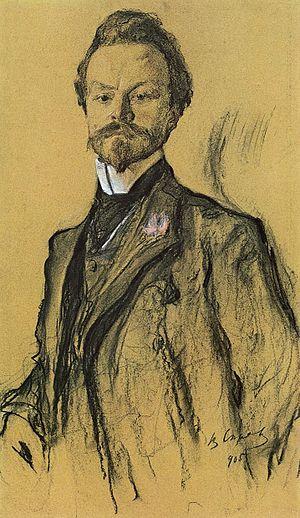
Constantin Dmitrievitch Balmont, né le 3 juin 1867 près de Vladimir, mort le 24 décembre 1942 à Noisy-le-Grand en France, est un poète symboliste russe du début du XXᵉ siècle, qui s'est également consacré à la traduction d'auteurs occidentaux.
Valentin Aleksandrovitch Serov, né le 7 janvier 1865 à Saint-Pétersbourg et mort le 23 décembre 1911 à Moscou, est un peintre russe.
Le symbolisme russe est un mouvement littéraire et pictural qui s'est développé dans l'Empire russe, comme l'ensemble du mouvement symboliste dans la plupart des pays d'Europe, après être apparu en France et en Belgique durant la dernière partie du XIXᵉ siècle.